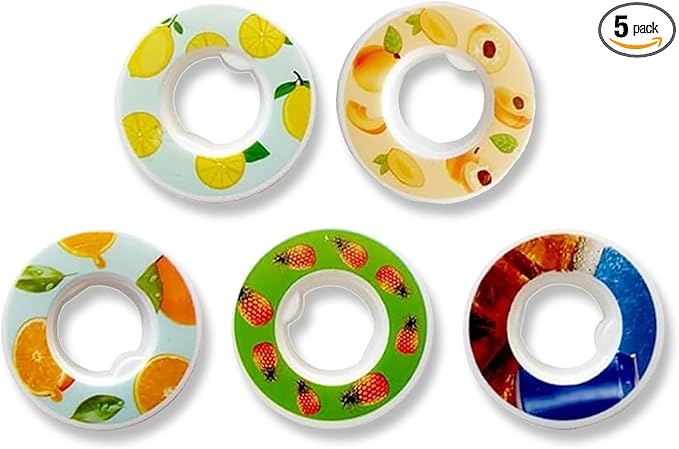
5 Flavor Pods For Air Water Bottle | 0 Sugar Flavor Fruit Taste Pods | Fruit Scented Flavor Pods | Compatible With air water bottle | Water Rings Outdoor Sports
About This ✅5 Delightful Flavors: lemon, cola, peach, orange, pineapple pods are the five flavors you will get. Our scented pods release flavors that originate naturally, giving a light and refreshing sensory experience that makes it simple to keep hydrated all day. ✅ Innovative Drinking Experience: Each capsule comes with a scent by the power of fragrance, allowing you to enjoy the delicious taste by simply adding it to sparkling or spring water. Every air pod up is made especially to operate with a water bottle to provide the best possible sipping experience. ✅Portable & Durable: Air water bottle with pods is made of premium materials and is meant to be portable, strong, and lightweight. Our flavored pods are a great way to keep you hydrated and healthy whether they're in class, on the playground, or at a sporting event. ✅Safe & Non-Toxic Material: We prioritize safety and utilize non-toxic materials. The customized fruity-flavored pods with straws consist of food-safe, environmentally-friendly materials. It is completely BPA-free and will not emit dangerous chemicals even after lengthy usage. It's excellent for both hot and cold beverages. Overview Brand : ODIMI Essentials Material : Plastic Bottle Type : Plastic Color : 5 Flavor Pod Capacity : 650 Milliliters
Category: Home & Garden > Kitchen & Dining > Kitchen Appliance Accessories > Soda Maker Accessories > Syrups